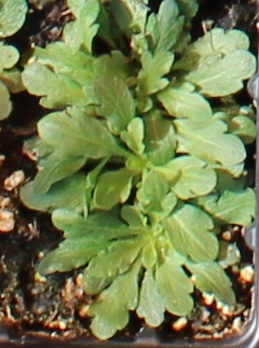
Label: Horseweed